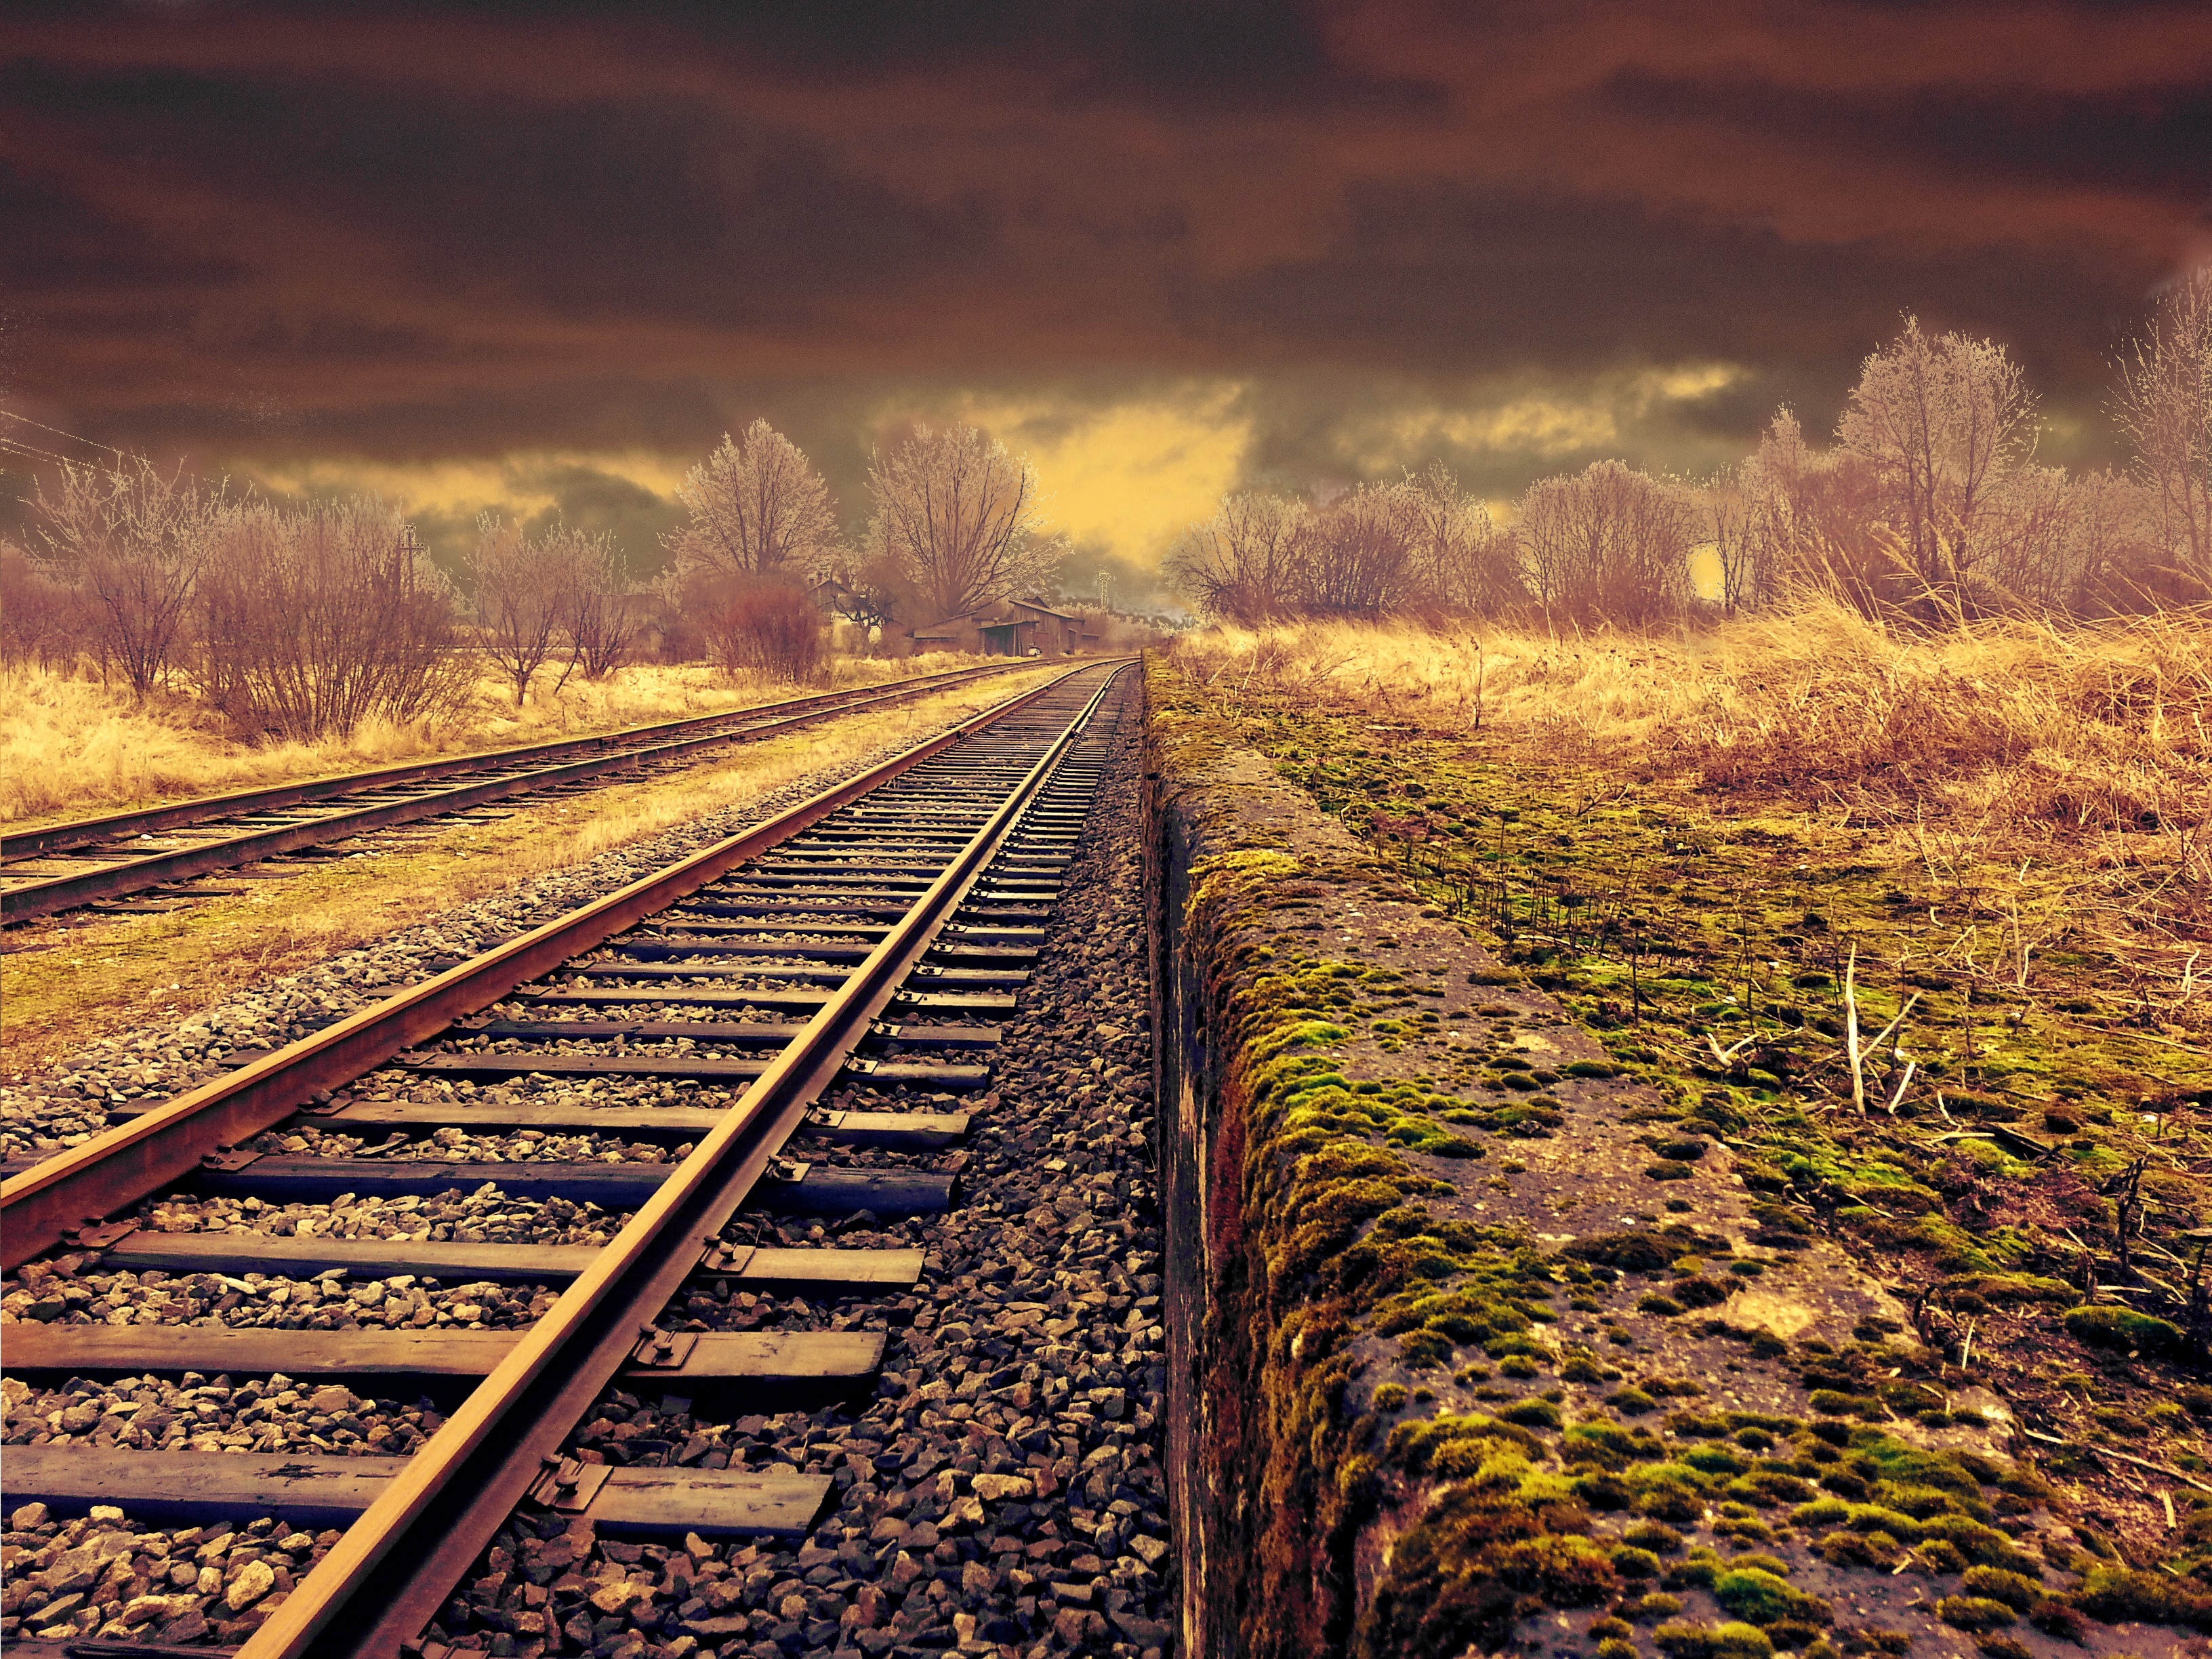
landscape, nature, outdoor, technology, track, railway, sunset, field, sunlight, morning, perspective, moody, urban, transportation, transport, evening, construction, autumn, weather, nowhere, gravel, scene, rail transport, rural area, rail tracks, atmospheric phenomenon